Cafe Little Wish

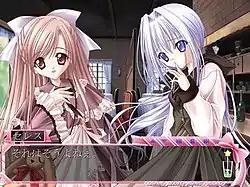
Average dialogue and narrative in "Cafe Little Wish" depicting Merun (left) and Cerus (right).

"Cafe Little Wish" is a romance visual novel in which the player assumes the role of Leon. Much of its gameplay is spent on reading the story's narrative and dialogue. The text is accompanied by character sprites, which represent who Leon is talking to, over background art. "Cafe Little Wish" follows a branching plot line with multiple endings, and depending on the decisions that the player makes during the game, the plot will progress in a specific direction.